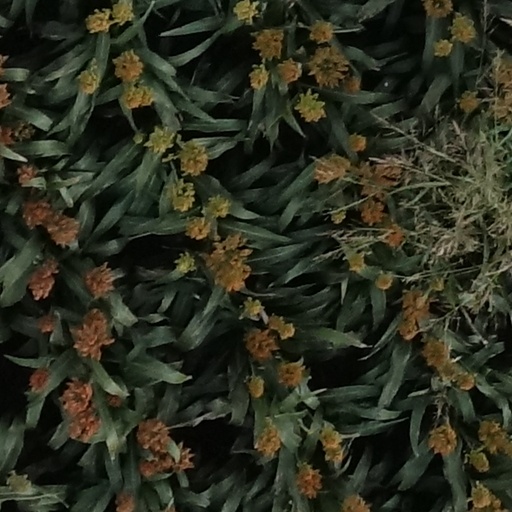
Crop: sorghum